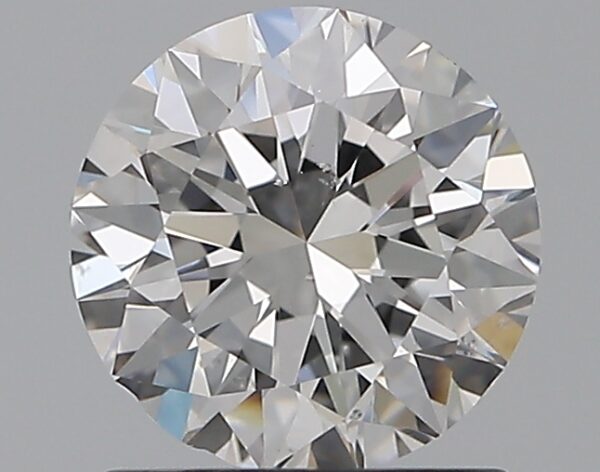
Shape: round
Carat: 1
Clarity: VS2
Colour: D
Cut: EX
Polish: EX
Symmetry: VG
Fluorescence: F
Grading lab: GIA
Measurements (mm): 6.33 x 6.4 x 3.98